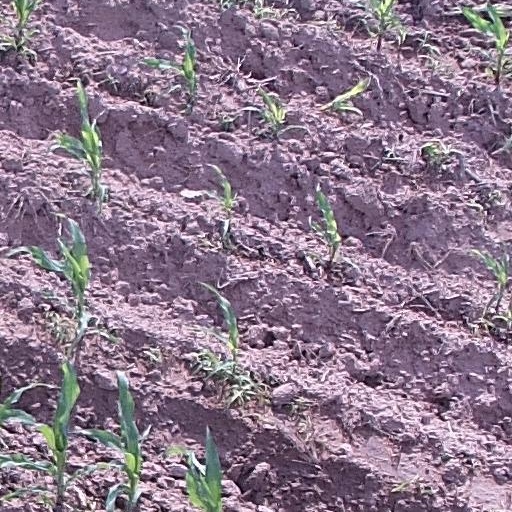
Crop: maize; corn